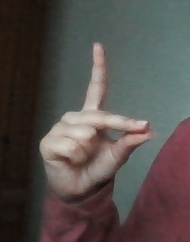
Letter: ta